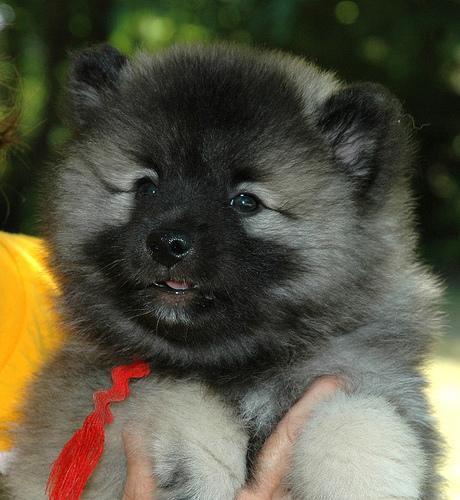
keeshond